Antimatter

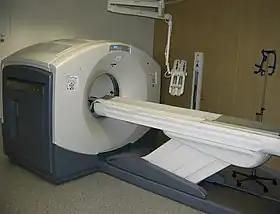
A PET/CT system

Matter–antimatter reactions have practical applications in medical imaging, such as positron emission tomography (PET). In positive beta decay, a nuclide loses surplus positive charge by emitting a positron (in the same event, a proton becomes a neutron, and a neutrino is also emitted). Nuclides with surplus positive charge are easily made in a cyclotron and are widely generated for medical use. Antiprotons have also been shown within laboratory experiments to have the potential to treat certain cancers, in a similar method currently used for ion (proton) therapy.